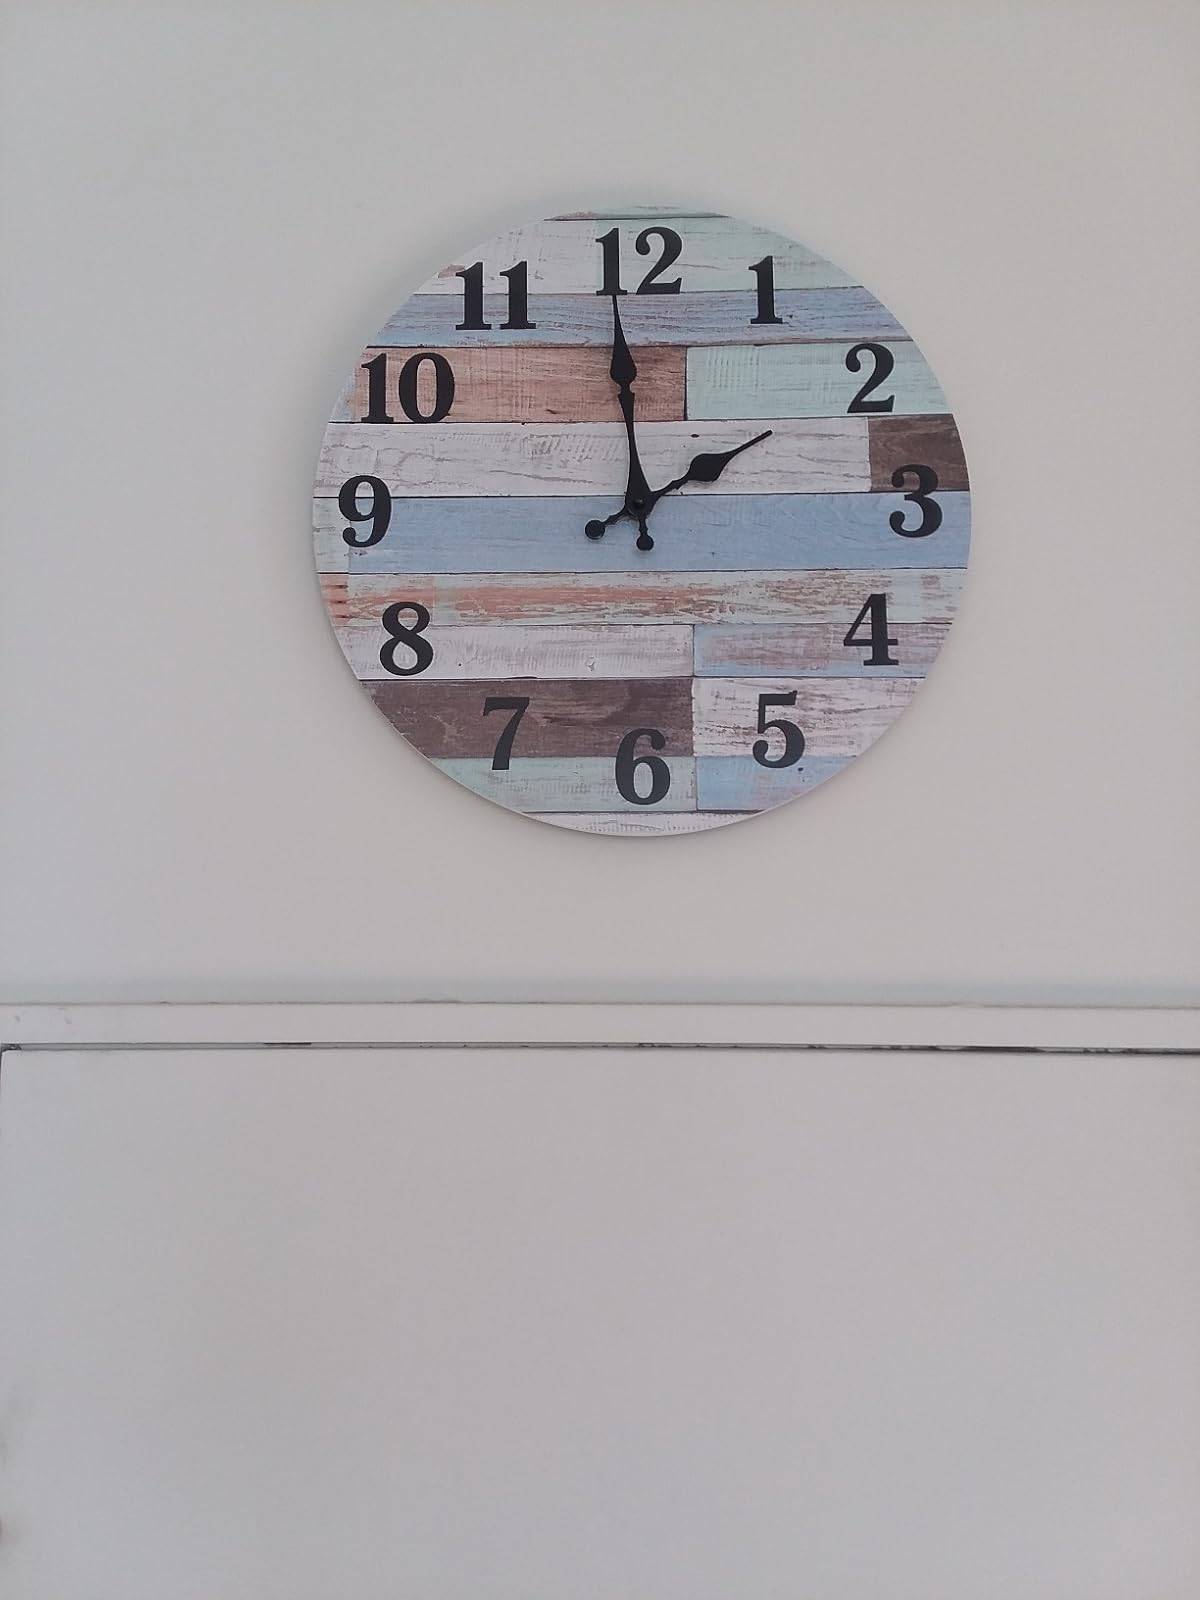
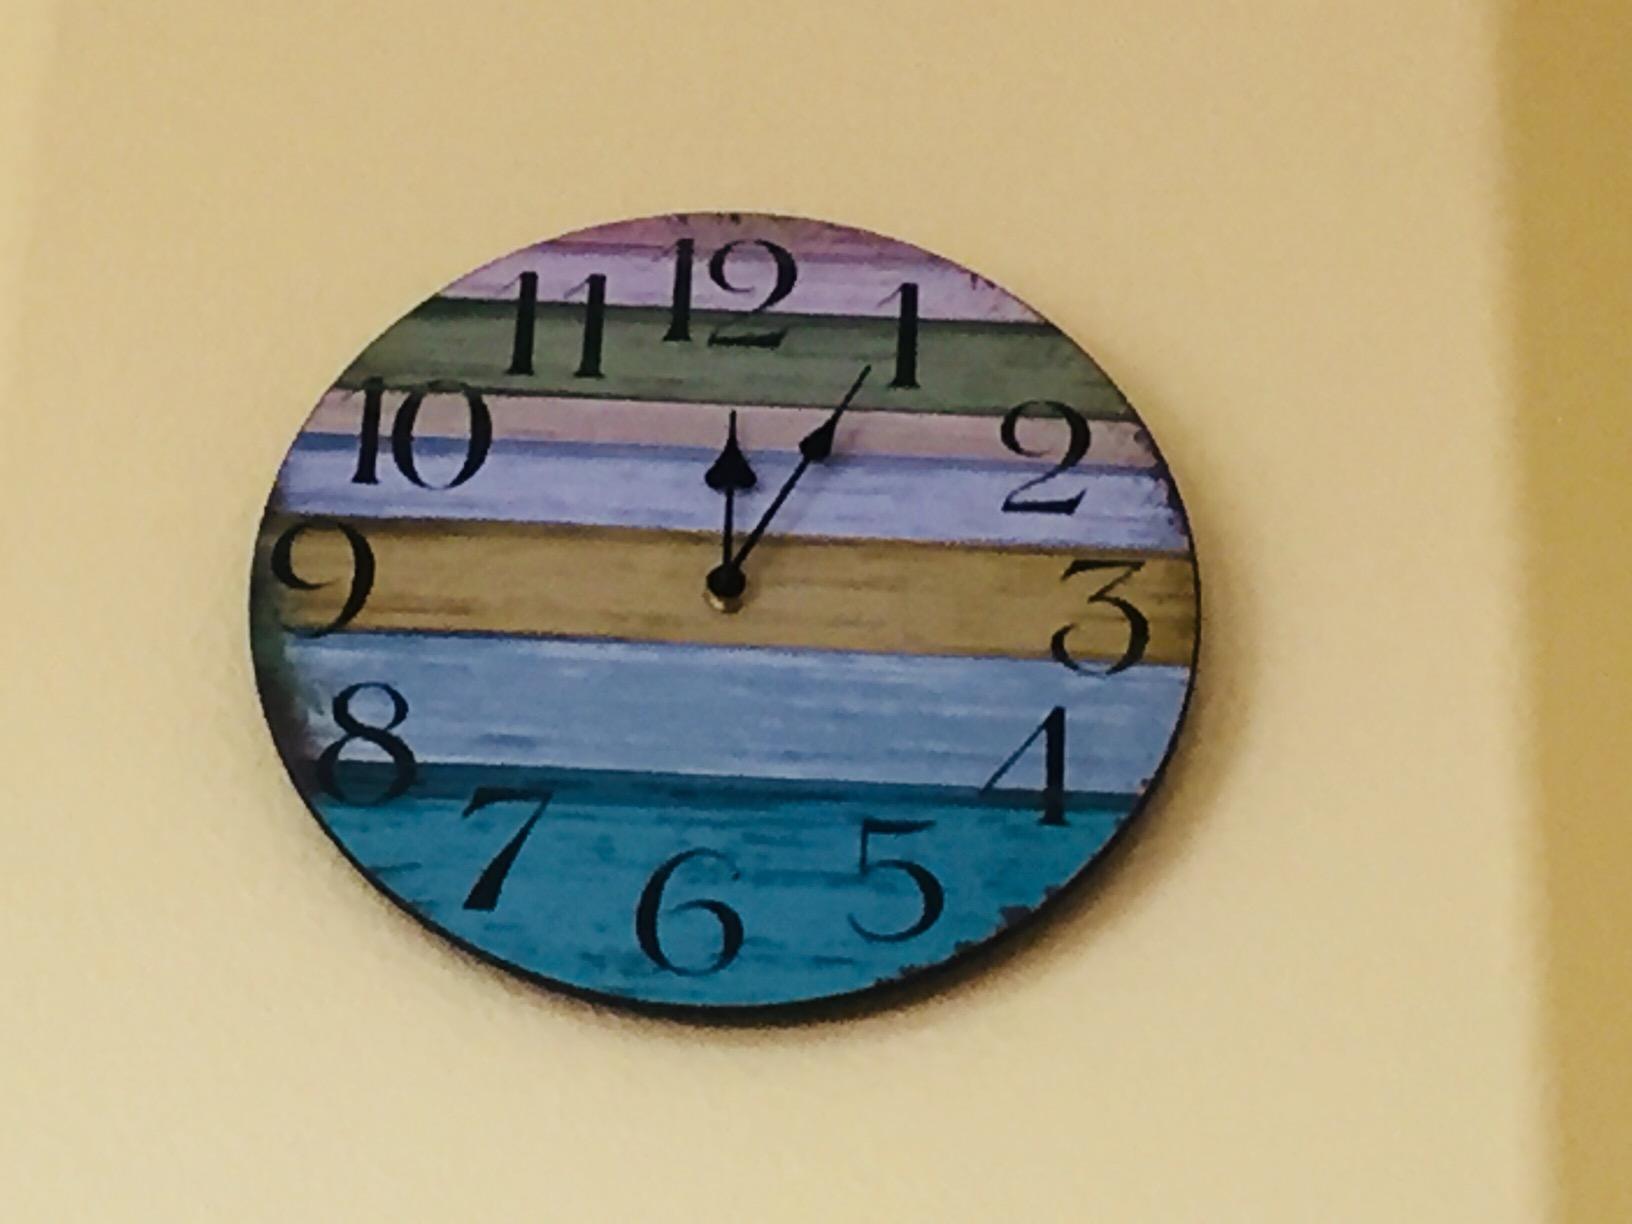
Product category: clock
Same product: no